JoJo's Bizarre Adventure (TV series)

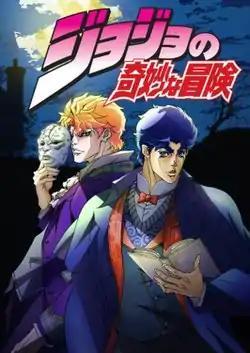
Key visual for the first season of the anime series, depicting Dio Brando with the stone mask "(left)", and Jonathan Joestar "(right)"

, also known as JoJo's Bizarre Adventure: The Animation, is a Japanese anime television series produced by David Production. An adaptation of the Japanese manga series of the same name by Hirohiko Araki, the series focuses on the mysterious adventures of the Joestar family across generations, from the end of the 19th century to the modern era. The series was first broadcast on Tokyo MX before entering syndication on 4 JNN stations, BS11, and Animax.